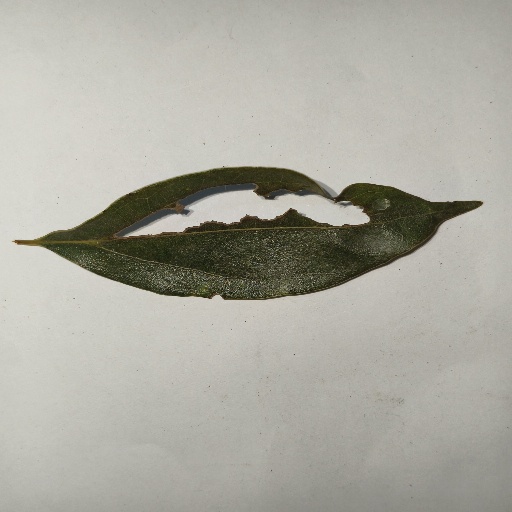
Species: Camphor
Leaf condition: Shot Hole